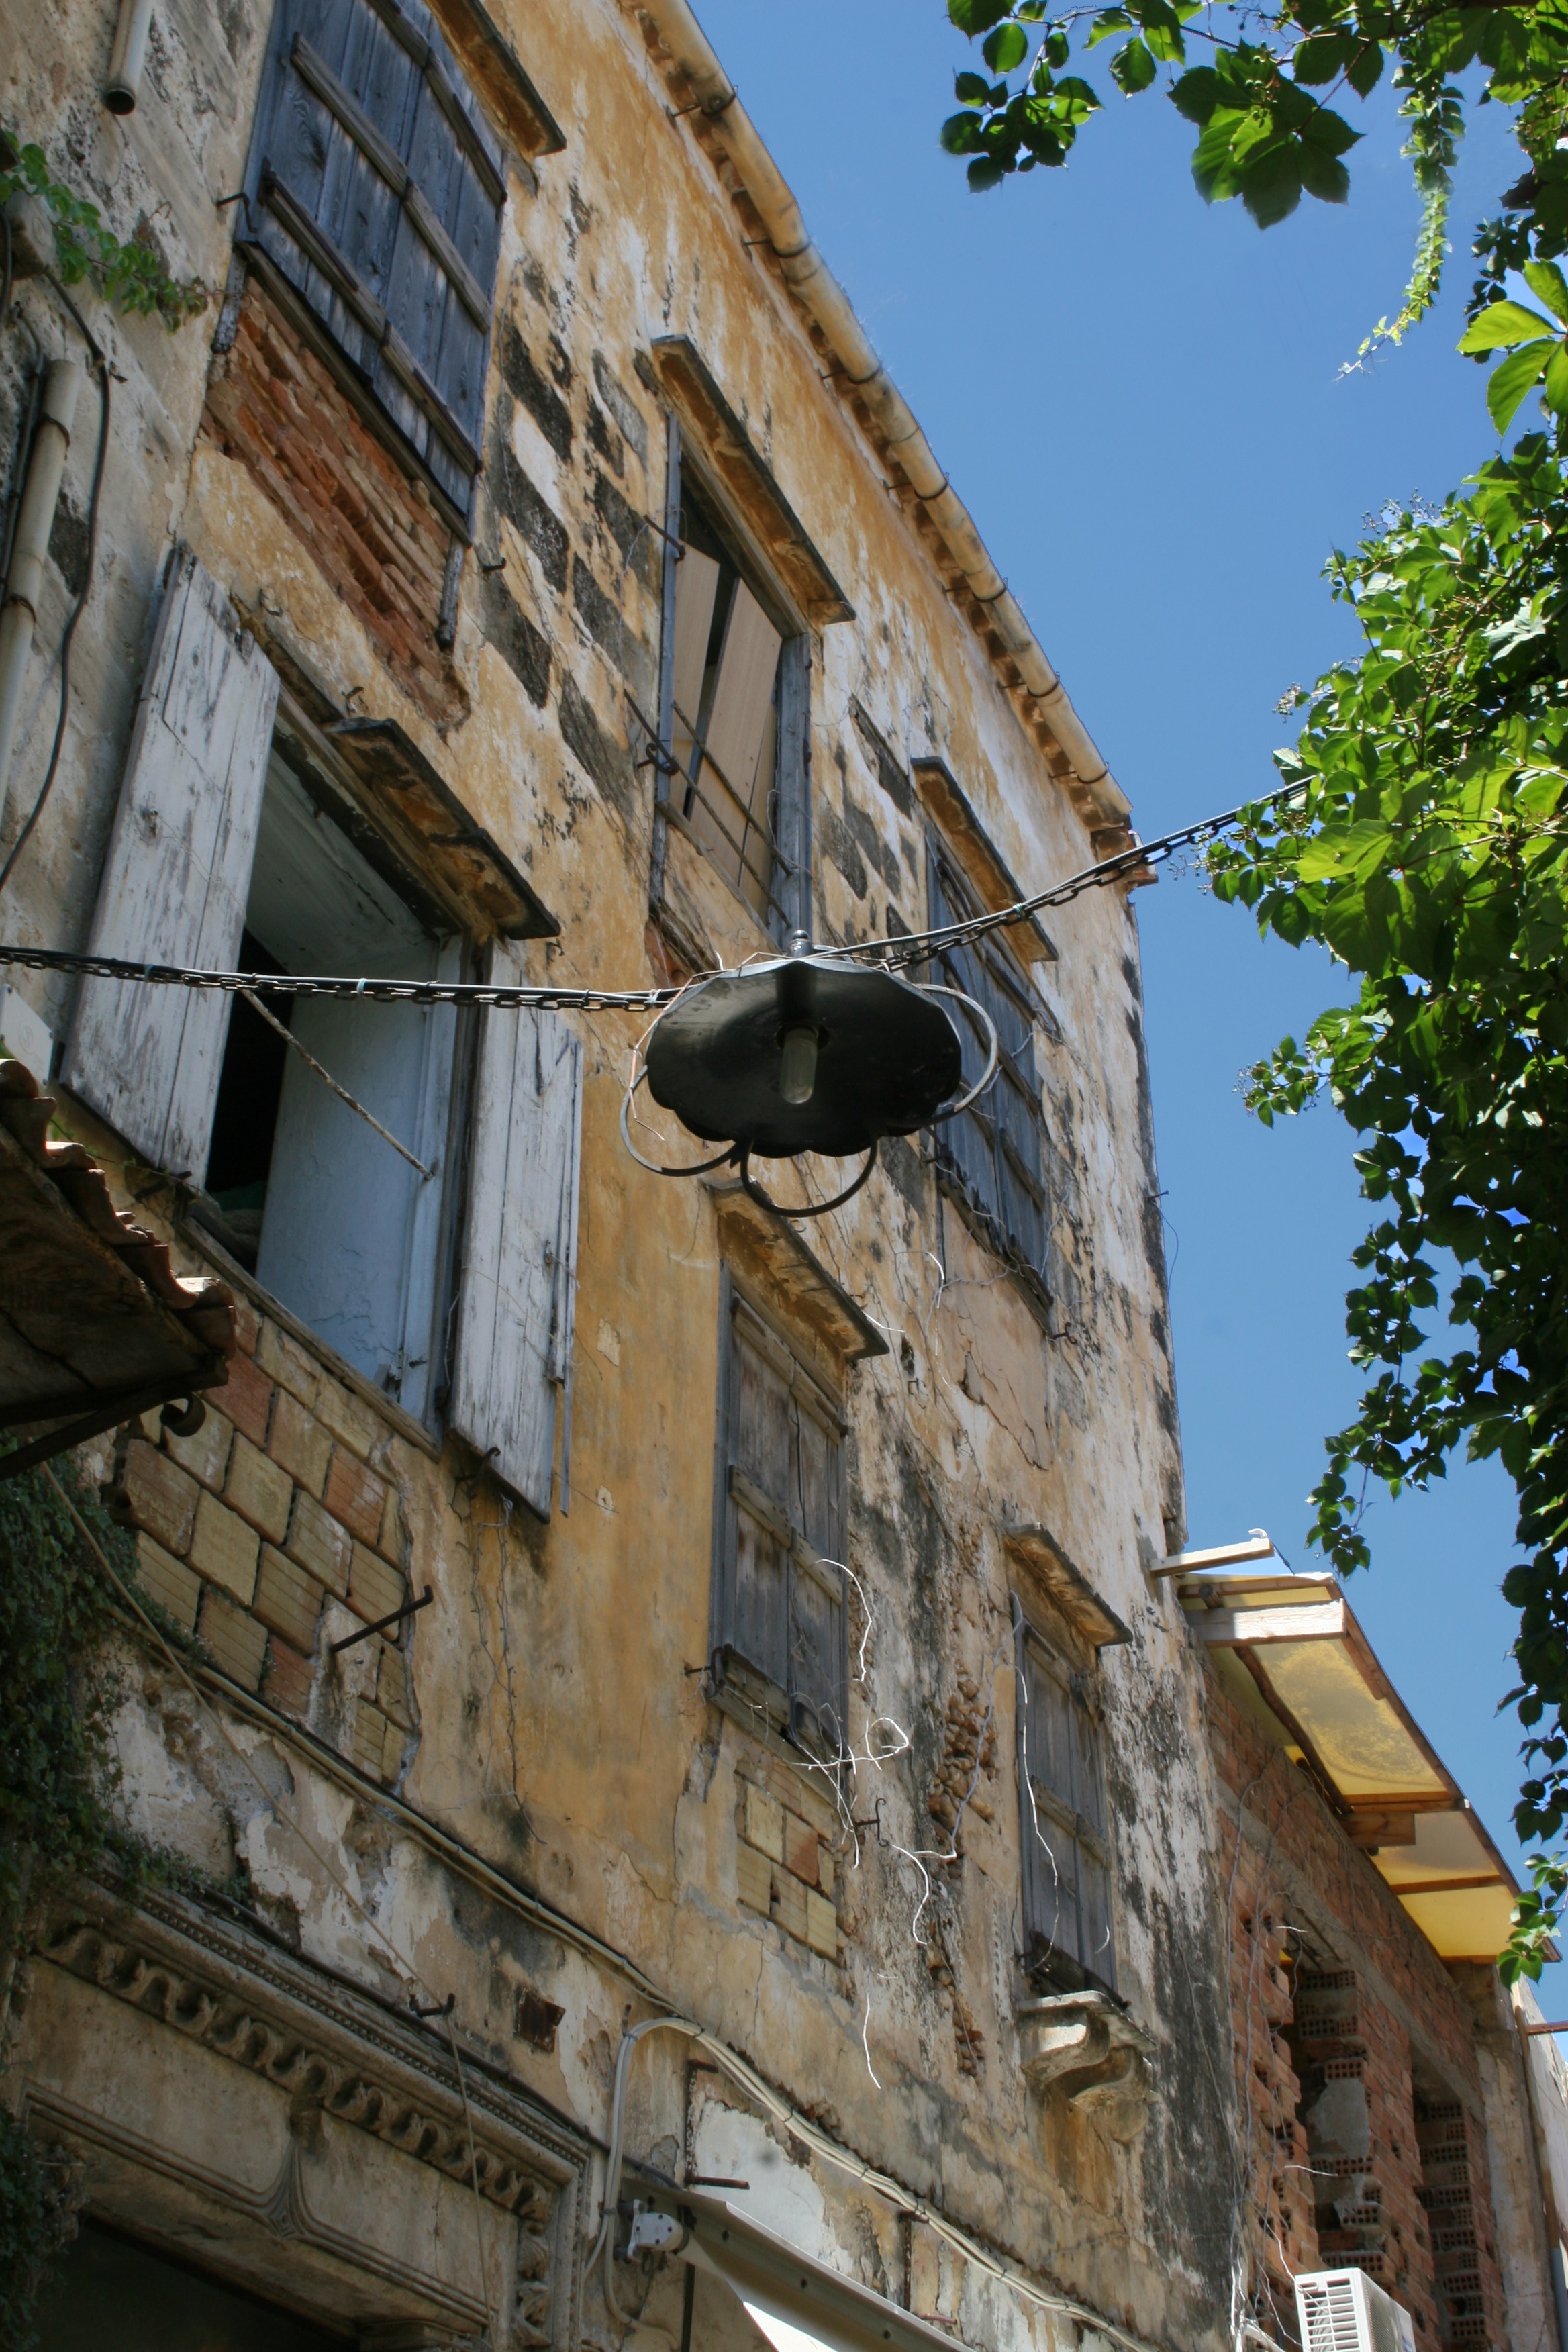
architecture, street, house, window, town, alley, wall, village, facade, former, middle ages, neighbourhood, urban area, human settlement